Korean creation narratives

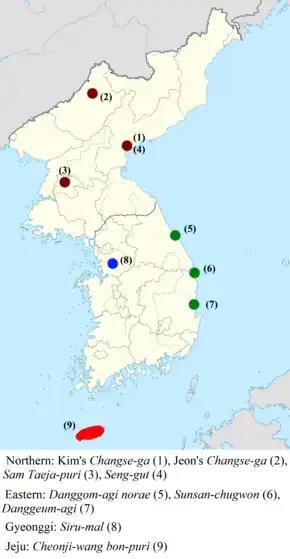
Locations of all known Korean creation narratives

Korean creation narratives are Korean shamanic narratives which recount the mythological beginnings of the universe. They are grouped into two categories: the eight narratives of mainland Korea, which were transcribed by scholars between the 1920s and 1980s, and the "Cheonji-wang bon-puri" narrative of southern Jeju Island, which exists in multiple versions and continues to be sung in its ritual context today. The mainland narratives themselves are subdivided into four northern and three eastern varieties, along with one from west-central Korea.